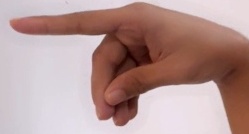
ASL sign: P